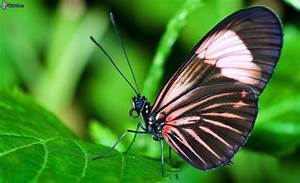
Label: farfalla